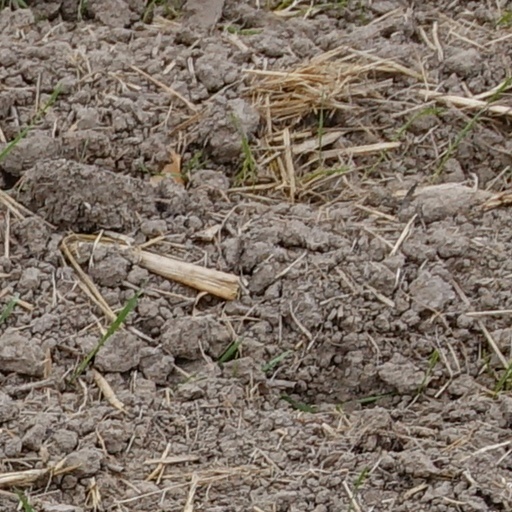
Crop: wheat